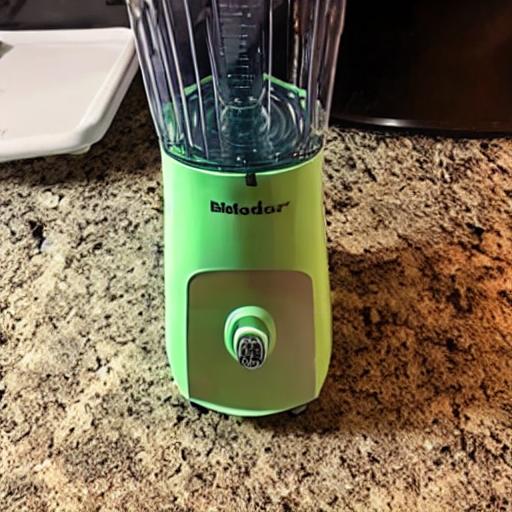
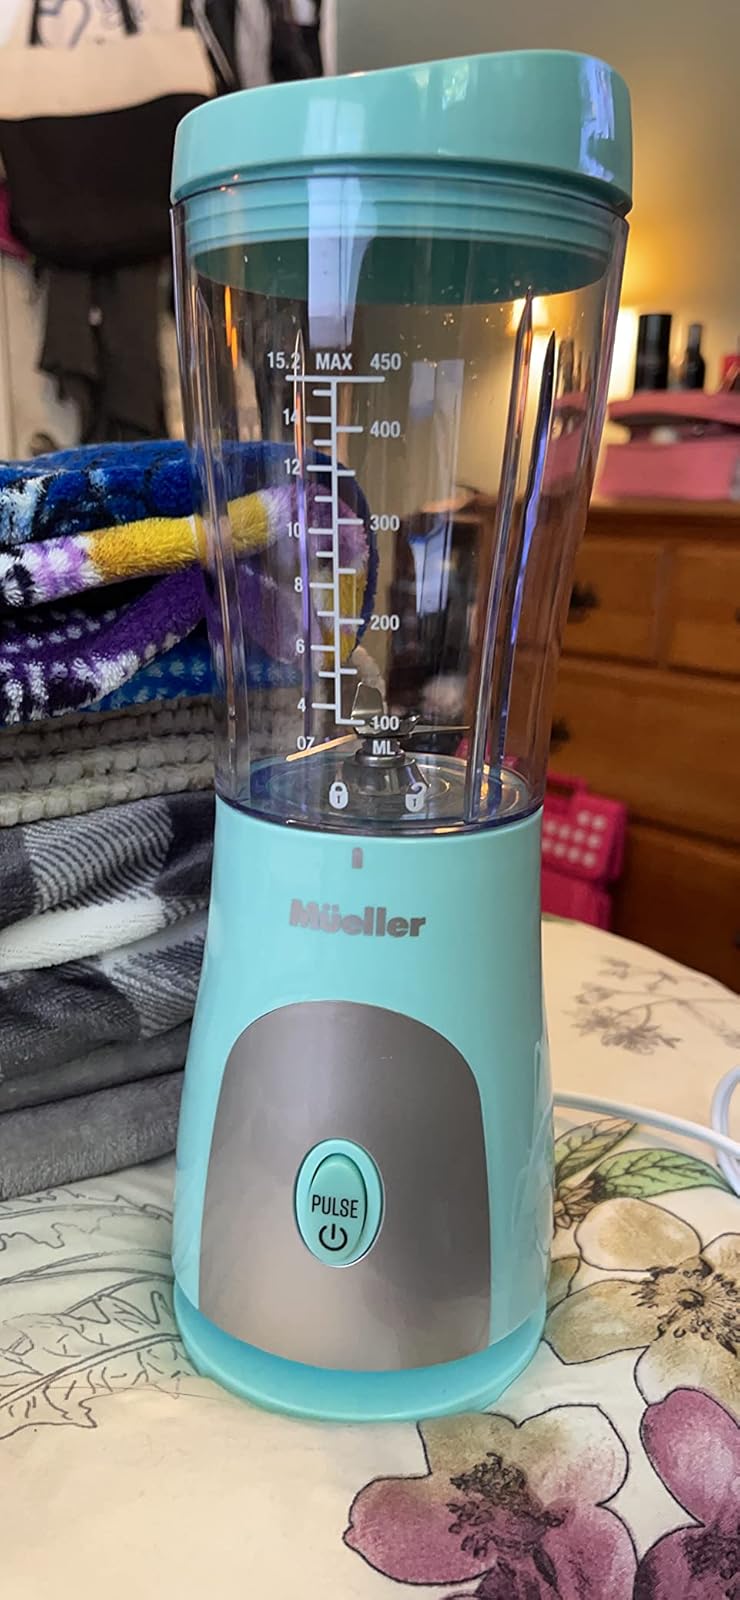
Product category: items_blender
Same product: no